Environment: real
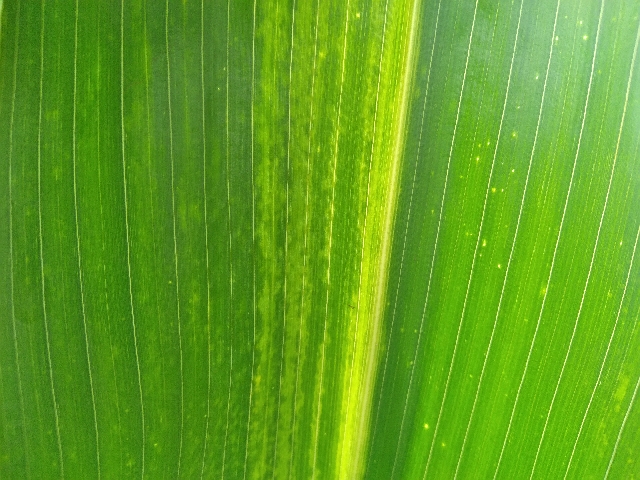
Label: lethal_necrosis